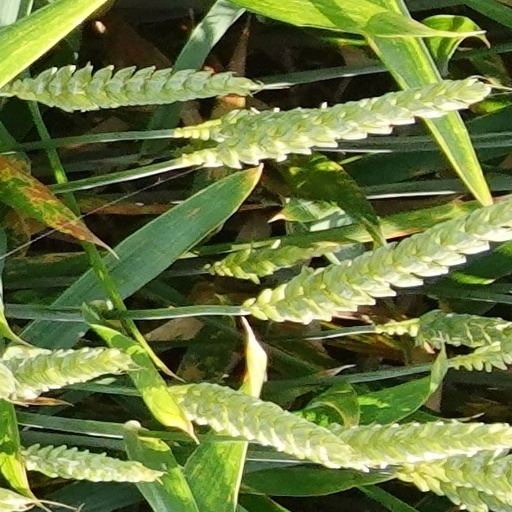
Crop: wheat